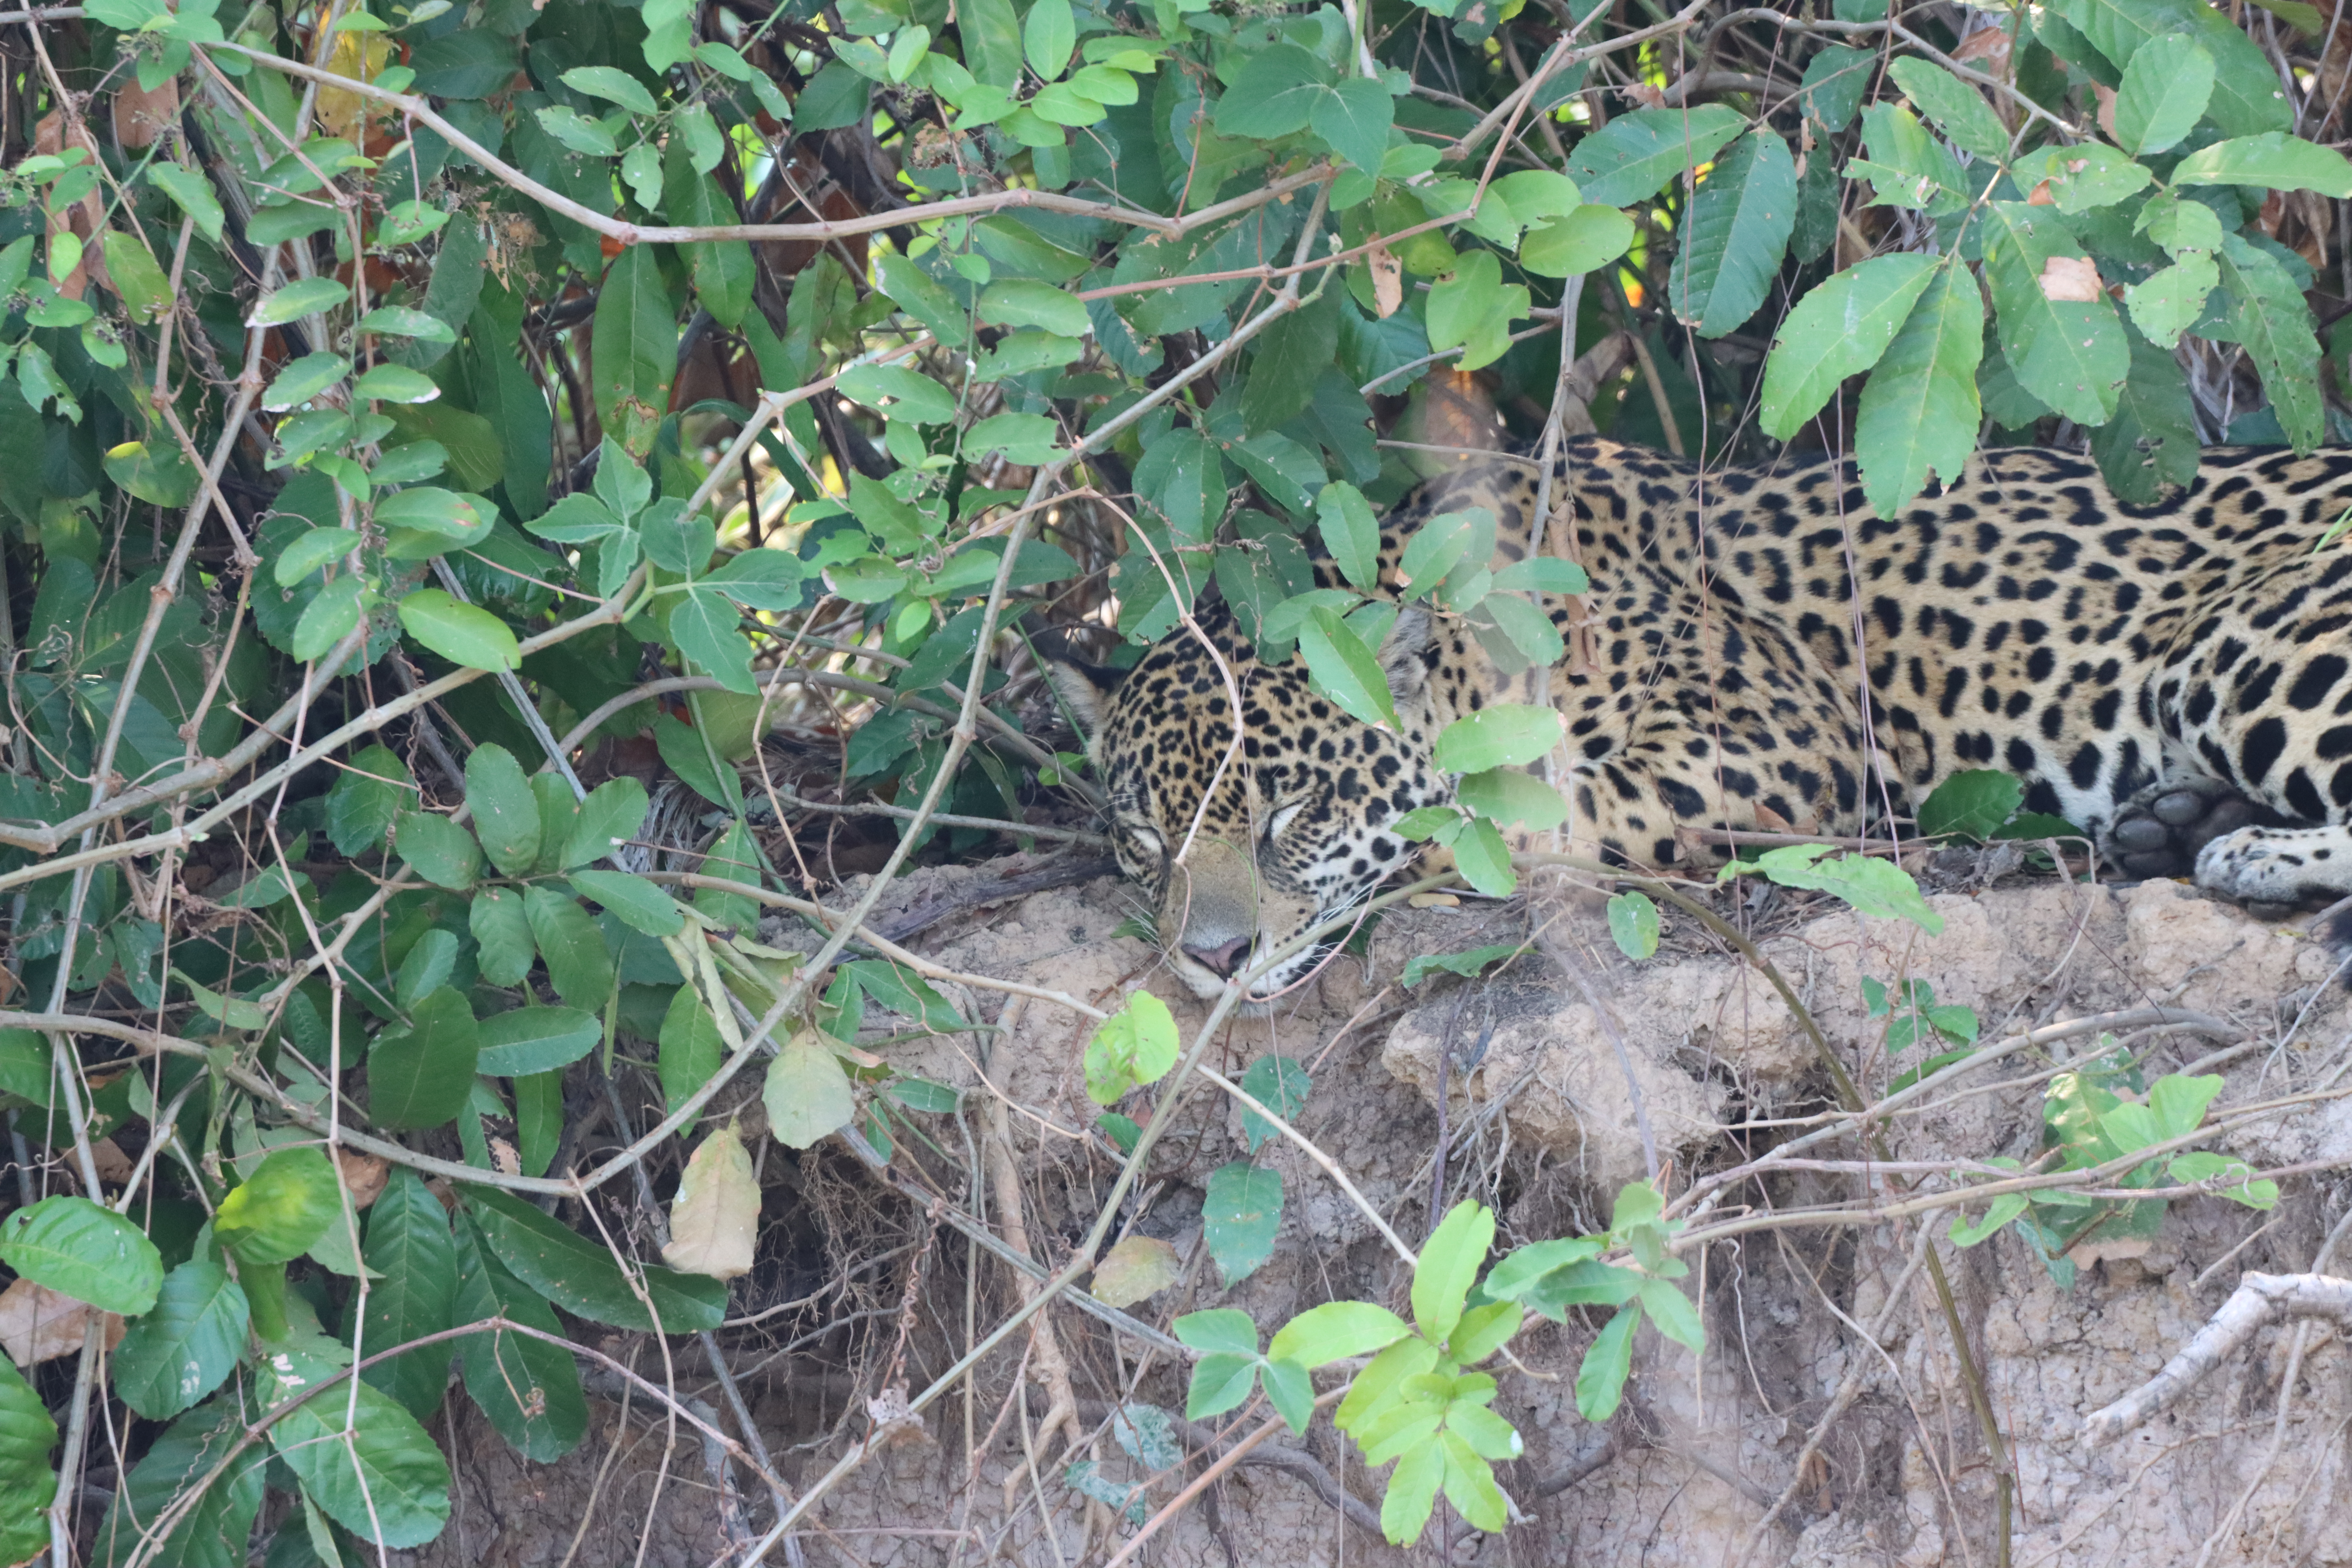
Jaguar: Guaraci